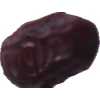
Label: dates